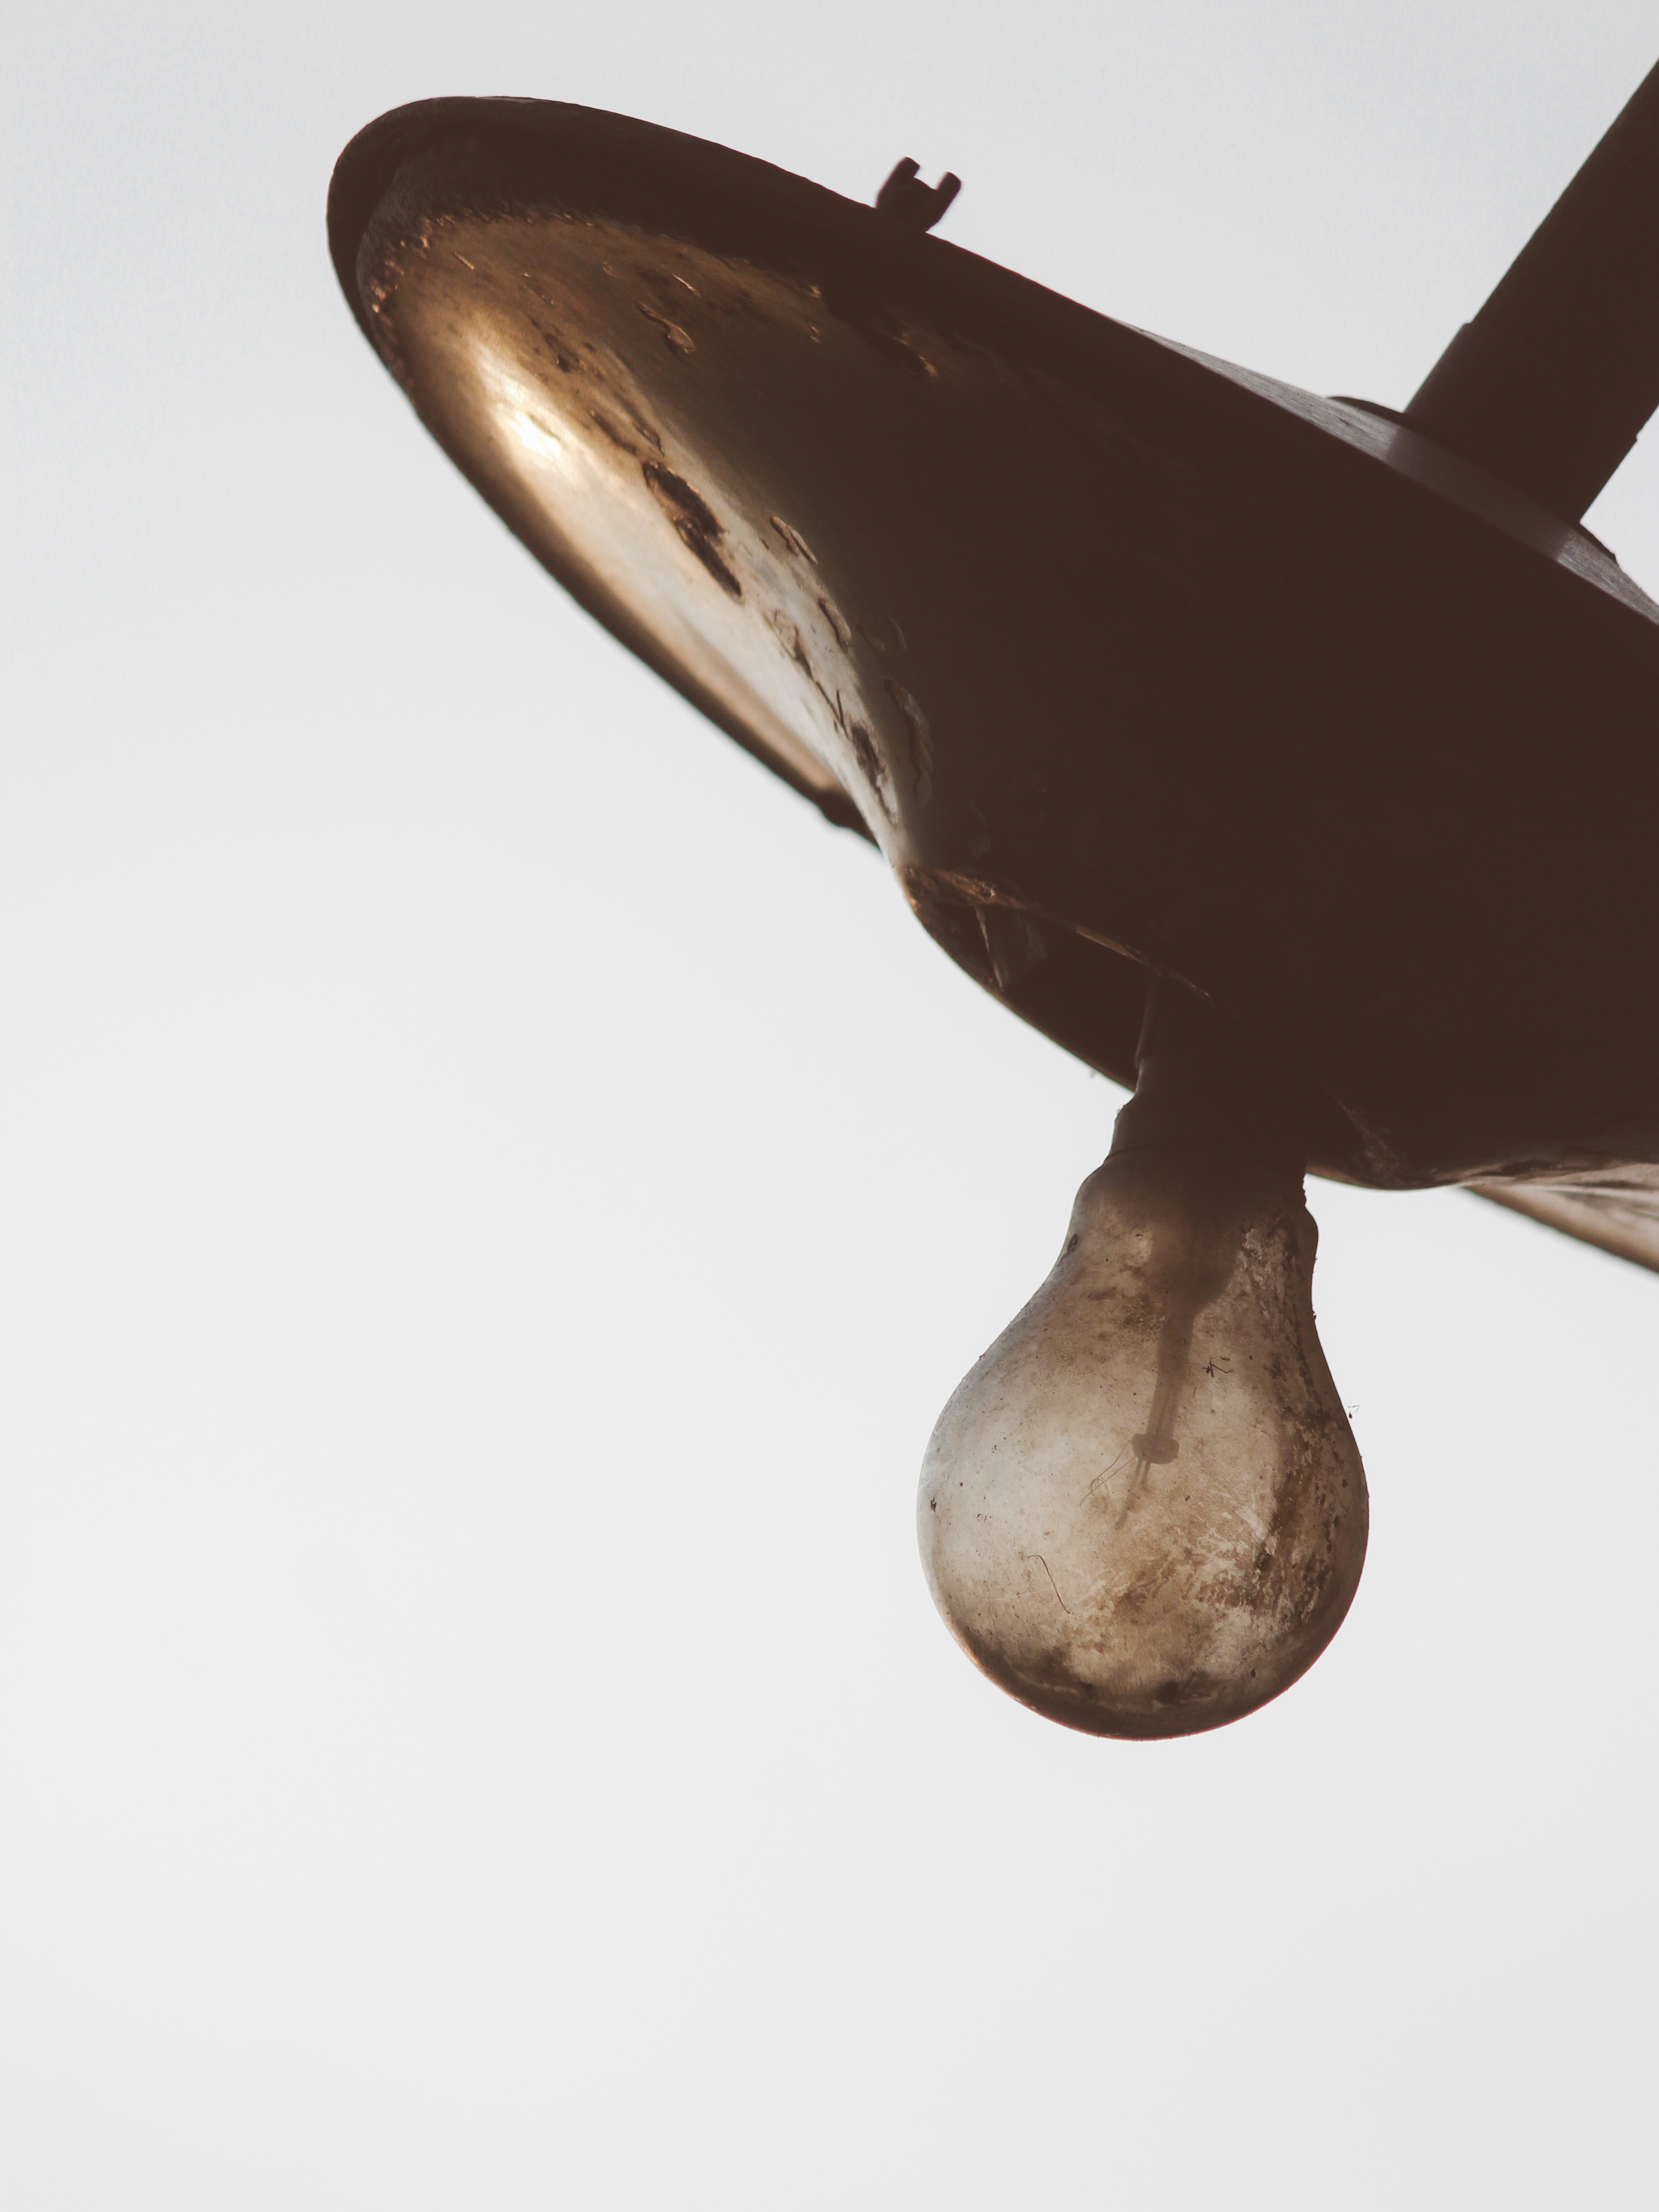
wing, horn, sculpture, propeller, aircraft engine